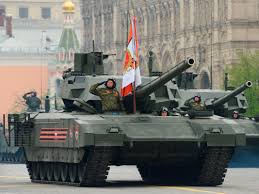
Label: Tank